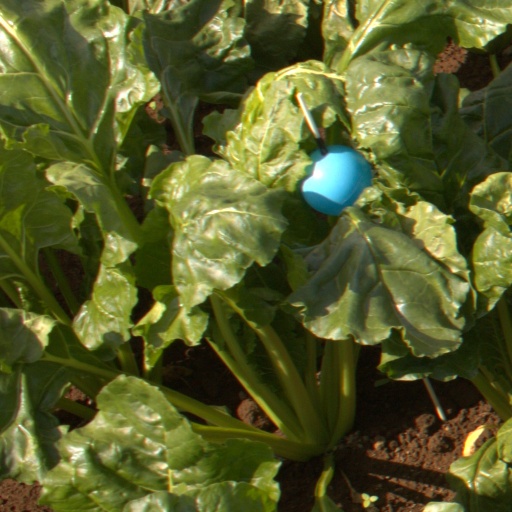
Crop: sugar beet